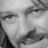
Emotion: sad